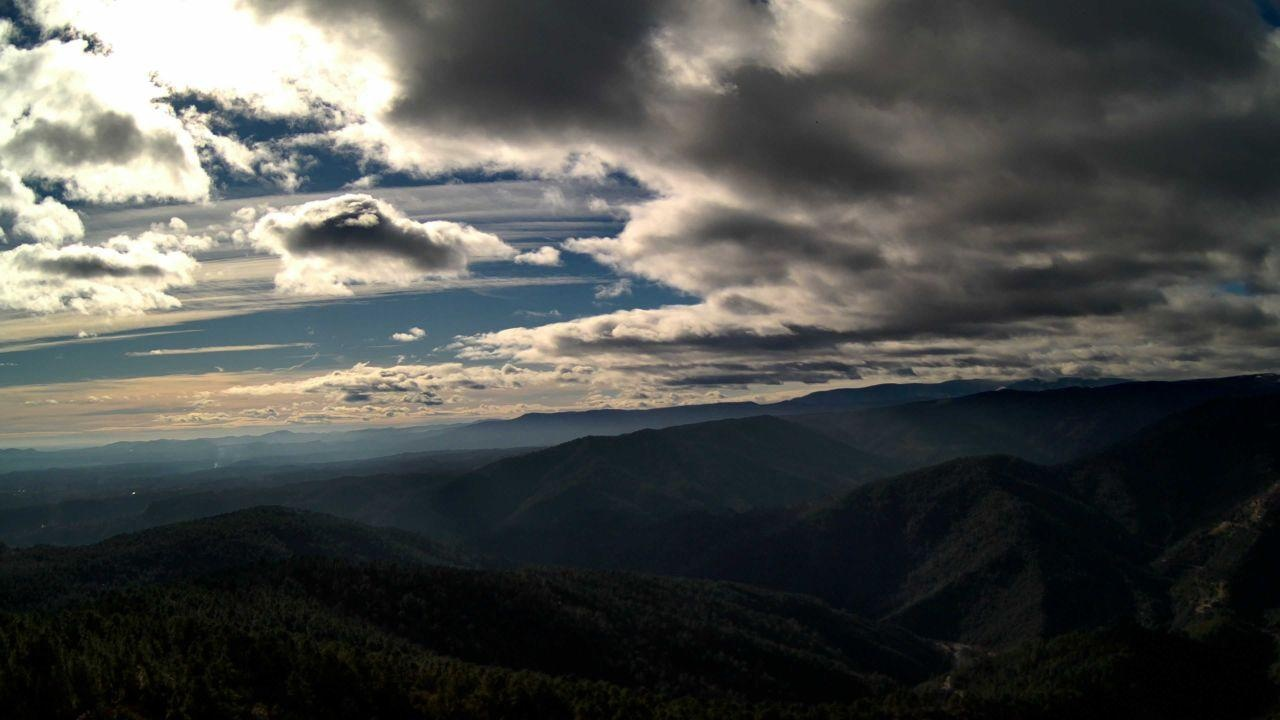
Fire: no
Smoke: yes